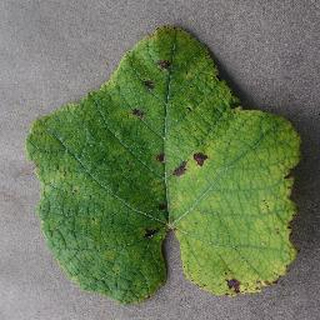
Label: grape_leaf_blight